David II of Scotland

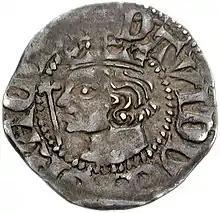
A coin depicting David II

David II (5 March 1324 – 22 February 1371) was King of Scotland from 1329 until his death in 1371. Upon the death of his father, Robert the Bruce, David succeeded to the throne at the age of five and was crowned at Scone in November 1331, becoming the first Scottish monarch to be anointed at his coronation. During his childhood, David was governed by a series of guardians, and Edward III of England sought to take advantage of David's minority by supporting an invasion of Scotland by Edward Balliol, beginning the Second War of Scottish Independence. Following the English victory at the Battle of Halidon Hill in 1333, King David, Queen Joan and the rump of his government were evacuated to France, where he remained in exile until it was safe for him to return to Scotland in 1341.